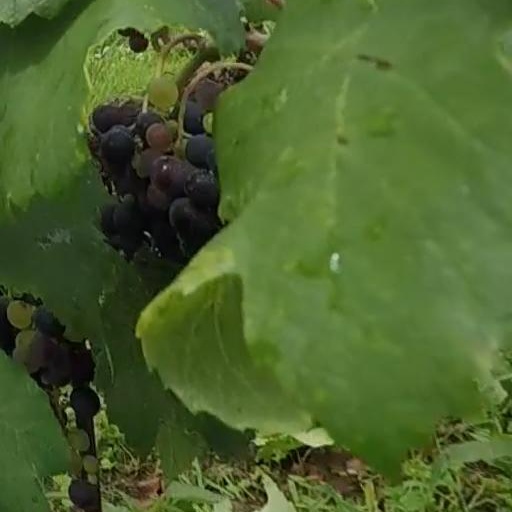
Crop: grape